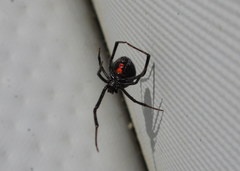
Species: Lactrodectus_hesperus